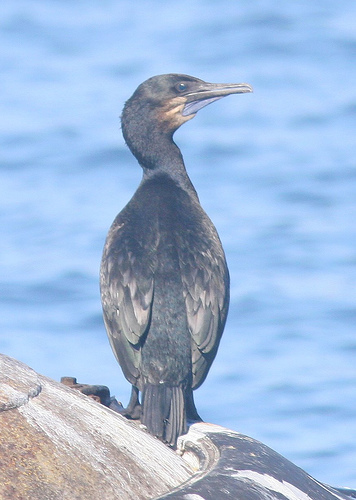
this is a darker bird, with a longer bill, and tan feathers at the base of the bill.
large dark brown or black bird with giant webbed feet, long neck, elongated bill and blueish throat.
a large bird that is black with a long neck and a long beak with a small pouch under the beak.
this seabird has a long bill with predominantly black coloring. it has a yellow-brown throat patch.
this bird has a peculiar head on a long neck, with what appears to be a pouch attached to the bottom of its long. sleek beak.
large black body bird with long neck, with blue throat and black beak.
this bird has a long gray bill, and black head, wings, and retrice.
this all black bird has a long neck leading to its head that has a long black bill.
this medium sized bird is of a greyish-black color all over with a long neck and a long pointy beak that turns downward at it's tip.
the bird is large with a long neck and large bill.
Species: Brandt Cormorant